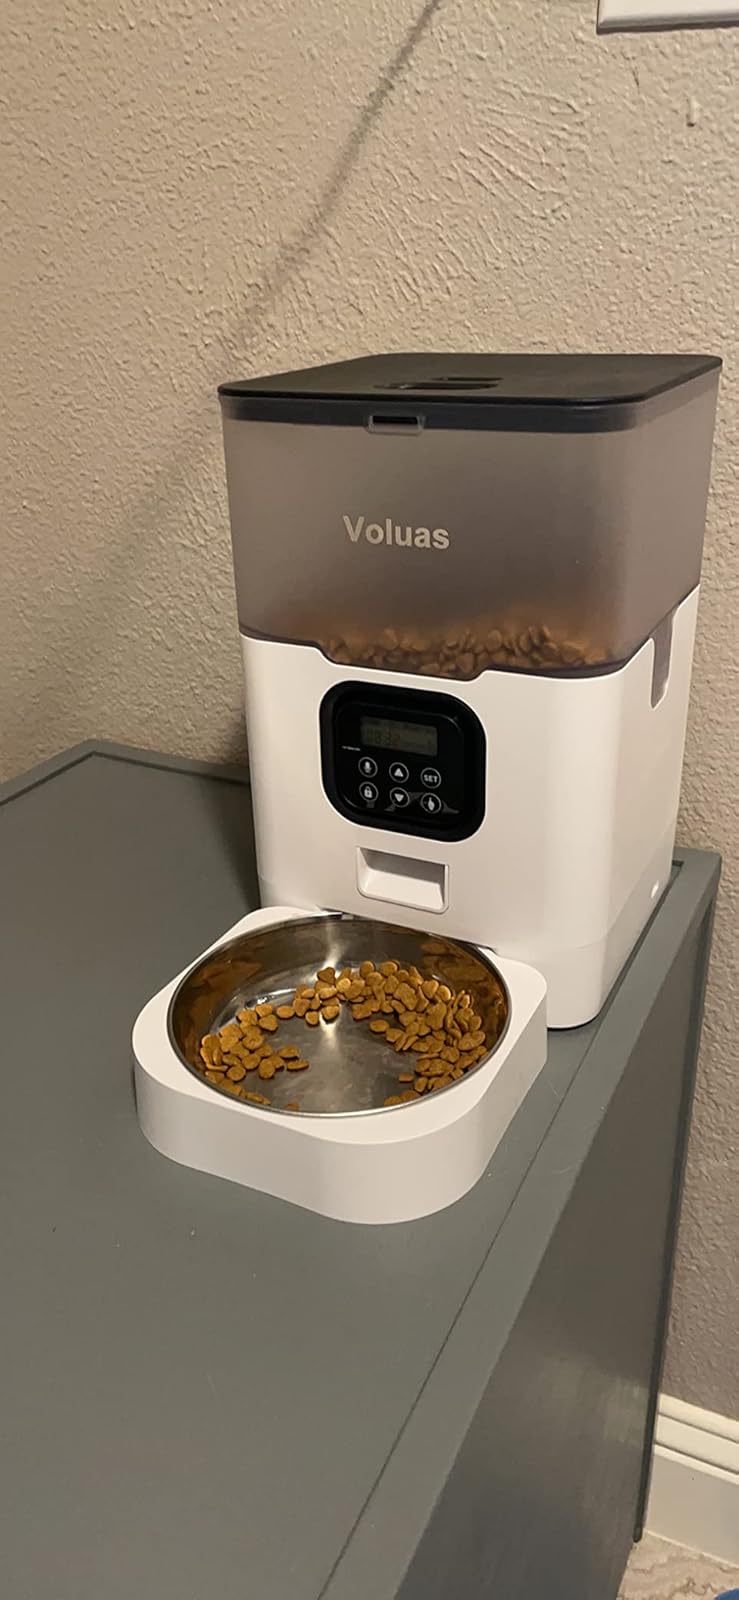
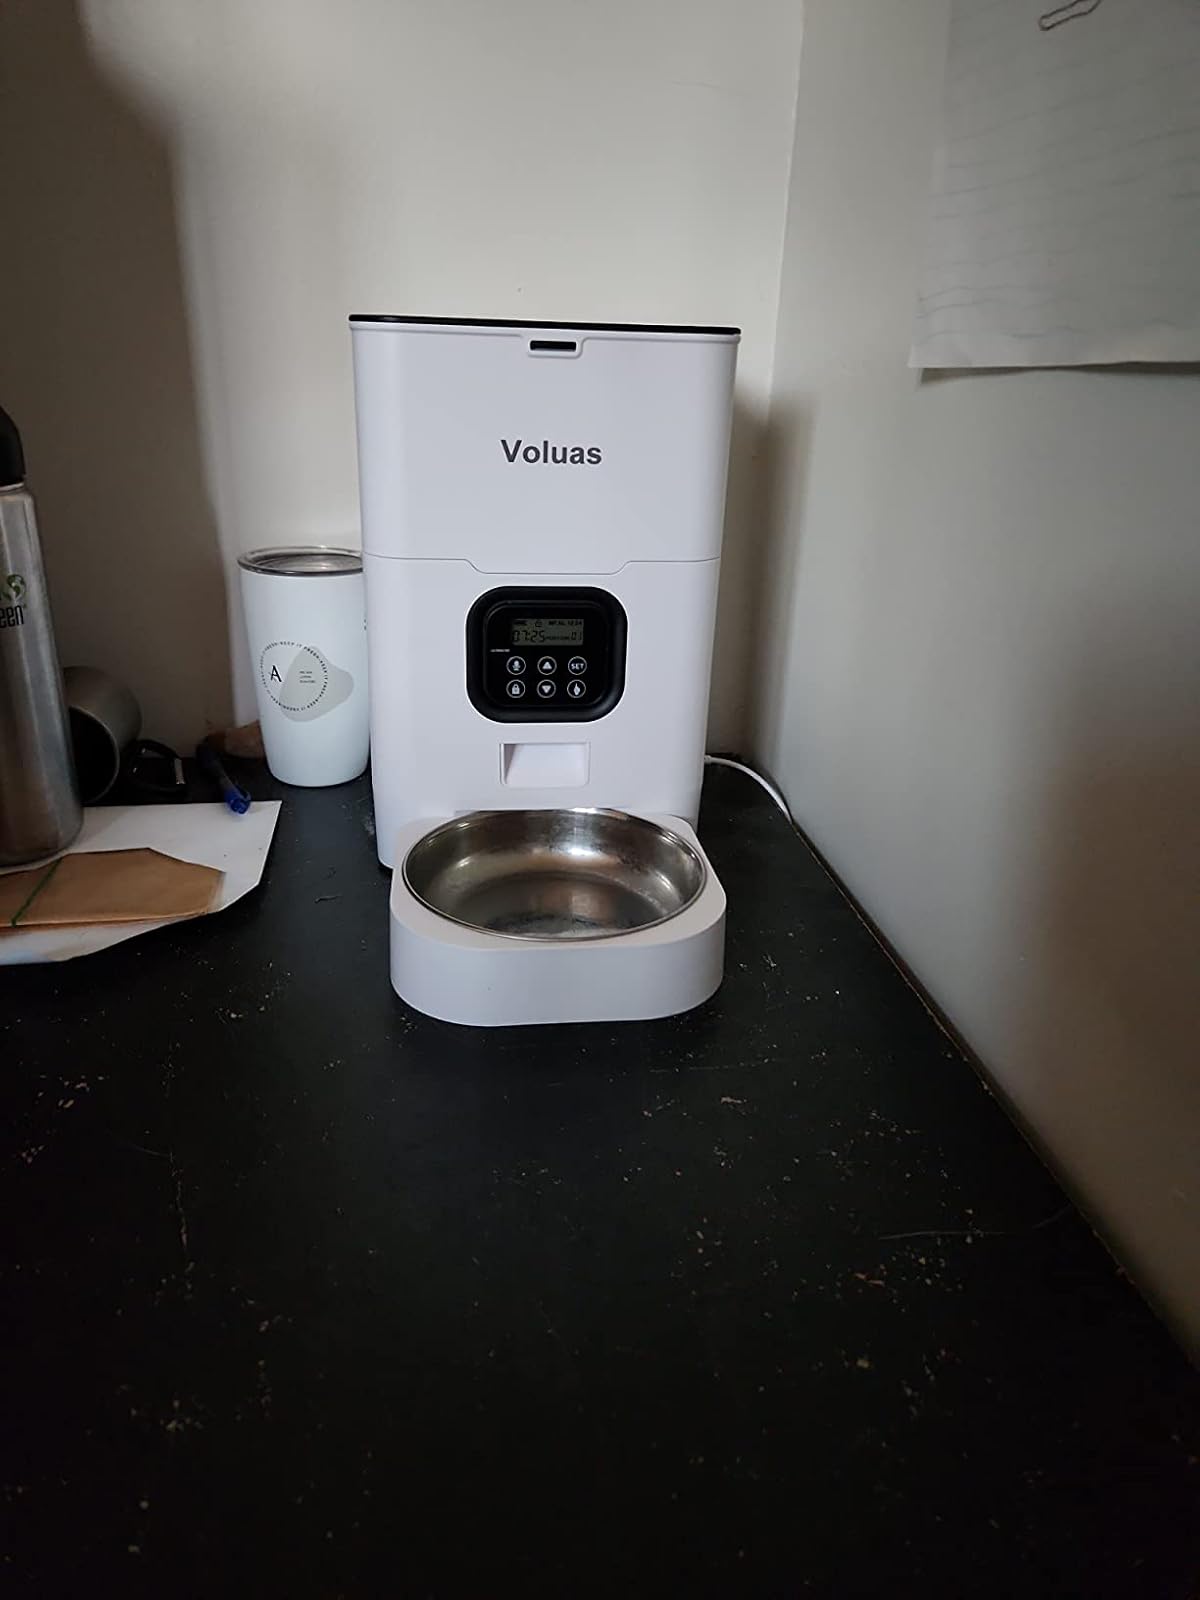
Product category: items_feeder
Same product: no